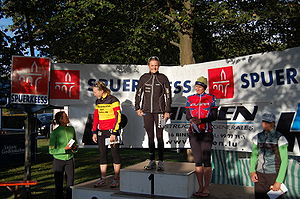
Liz May
Liz May på podiet i International triathlon i Weiswampach 2007 som hun vandt. Løbet var også den olympiske distance mesterskabet i Luxembourg (og Belgien).
"Elizabeth ""Liz"" Nicola Holst May er en kvindelig atlet fra Luxembourg, der konkurrerer i triatlon. Hun deltog i den olympiske triatlon ved 2004, med en 17. plads og en samlet tid på 2,08,29,22 og 2008, med en 41. plads og en samlet tid på 2,07,55,58. Årets sportskvinde i Luxembourg 2004–2007 samt 2009. Hun blev 2011 verdensmester i Aquatlon, efter sølvmedaljer både 2003 og 2004.